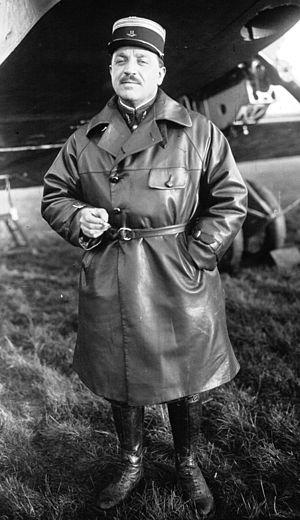
Le raid aéronautique trans-africain Paris-Lac Tchad
Joseph Vuillemin, né le 14 mars 1883 à Bordeaux et mort le 23 juillet 1963 à Lyon, est un militaire français, qui a pris part aux deux guerres mondiales.
Le chef d'état-major de l'Armée de l'air est un officier général français, conseiller du chef d'état-Major des armées pour l'Armée de l'air et responsable devant le ministre des Armées de la préparation de l'Armée de l'air en vue de sa mise en œuvre. Depuis le 28 août 2018, le chef d'état-major est le général d'armée aérienne Philippe Lavigne.